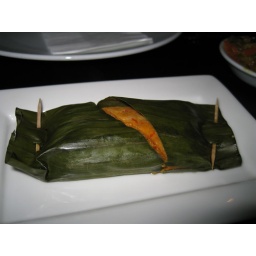
Otak Otak - spicy fish mince wrapped in banana leaves and steamed (or grilled - but in this case steamed).